Pope Benedict XVI

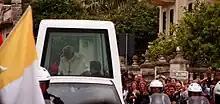
Benedict in Balzan, Malta, 2010

On 7 July 2007, Benedict issued the "motu proprio Summorum Pontificum", declaring that upon "the request of the faithful", the celebration of Mass according to the Missal of 1962 (of the Tridentine Mass), was to be more easily permitted. Stable groups who previously had to petition their bishop to have a Tridentine Mass may now merely request permission from their local priest. While "Summorum Pontificum" directs that pastors should provide the Tridentine Mass upon the requests of the faithful, it also allows for any qualified priest to offer private celebrations of the Tridentine Mass, to which the faithful may be admitted if they wish. For regularly scheduled public celebrations of the Tridentine Mass, the permission of the priest in charge of the church is required.